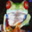
Label: frog